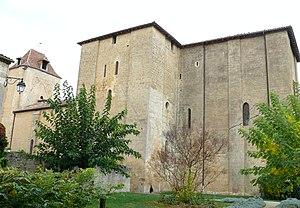
Trémolat - Eglise Saint-Nicolas - Vue d'ensemble, côté sud
L'église Saint-Nicolas est une église catholique située à Trémolat, en France.